Keyboard controller (computing)

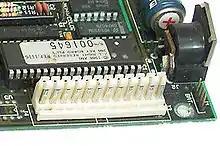
Keyboard controller and AT-Keyboard jack on an AT-Mainboard

In computing, a keyboard controller is a device that interfaces a keyboard to a computer. Its main function is to inform the computer when a key is pressed or released. When data from the keyboard arrives, the controller raises an interrupt (a "keyboard interrupt") to allow the CPU to handle the input.